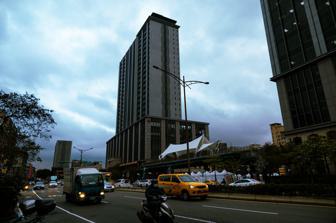
Building: Caesar Metro Taipei
Country: Taiwan
Year built: 2017
Caesar Metro Taipei Location within Taiwan General information Location No. 167, Bangka Boulevard, Wanhua District , Taipei , Taiwan Coordinates 25°02′00″N 121°30′00″E / 25.0334°N 121.5001°E / 25.0334; 121.5001 Opening November 24, 2017 Management Caesar Park Hotels & Resorts Technical details Floor count 30 Floor area 43,954.53 m 2 (473,122.6 sq ft) Design and construction Architect(s) Chu-Yuan Lee Other information Number of rooms 750 Number of restaurants 2 Website Caesar Metro Taipei Website Caesar Metro Taipei ( Chinese ：凱達大飯店) is a skyscraper hotel located on Bangka Boulevard, Wanhua District , Taipei , Taiwan , near Wanhua railway station , which opened on November 24, 2017. Designed by Taiwanese architect Chu-Yuan Lee , the height of the hotel is 105.85 m (347.3 ft), with a floor area of 43,954.53 m 2 (473,122.6 sq ft). Facilities The hotel has 750 guest rooms, and 30 floors with two basements. The hotel is operated by Caesar Park Hotels & Resorts and provides 2 Chinese/Western restaurants, and ballroom with 7.2 m (24 ft) high ceilings. Facilities include an outdoor swimming pool and fitness gym. Restaurants & Bars Jia Yan : Chinese restaurant featuring traditional Taiwanese and Cantonese cuisine located on the third floor. Metro Buffet : Buffet restaurant serving a wide variety of both international and local flavors located on the fifth floor. Bar 98 : Bar offering a selection of wine, cocktails and exquisite snacks, located on the fifth floor. See also Caesar Park Hotel Banqiao Caesar Park Taipei References